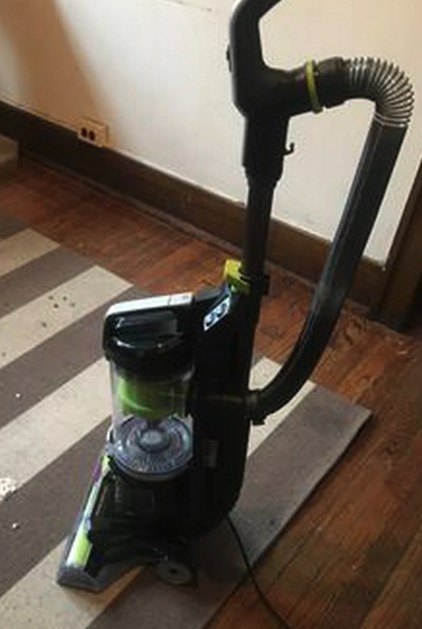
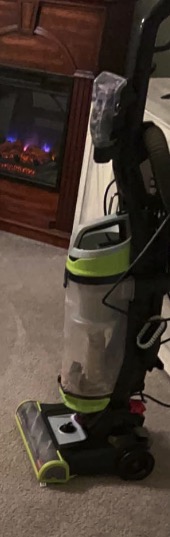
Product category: items_vacuum
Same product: no